Sanai (crater)

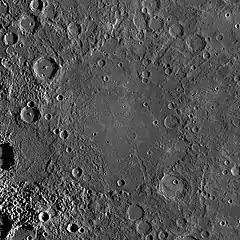
MESSENGER WAC mosaic

Sanai is a large, ancient crater on Mercury. Its name was adopted by the International Astronomical Union in 2014, after the Persian poet, Sanai of Ghazna.